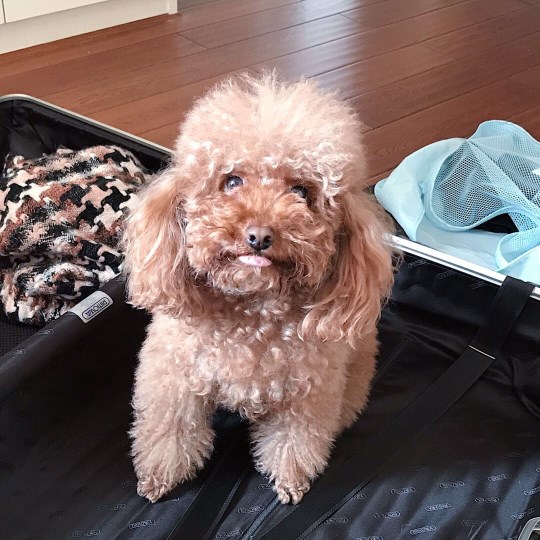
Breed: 1936-n000005-Pomeranian